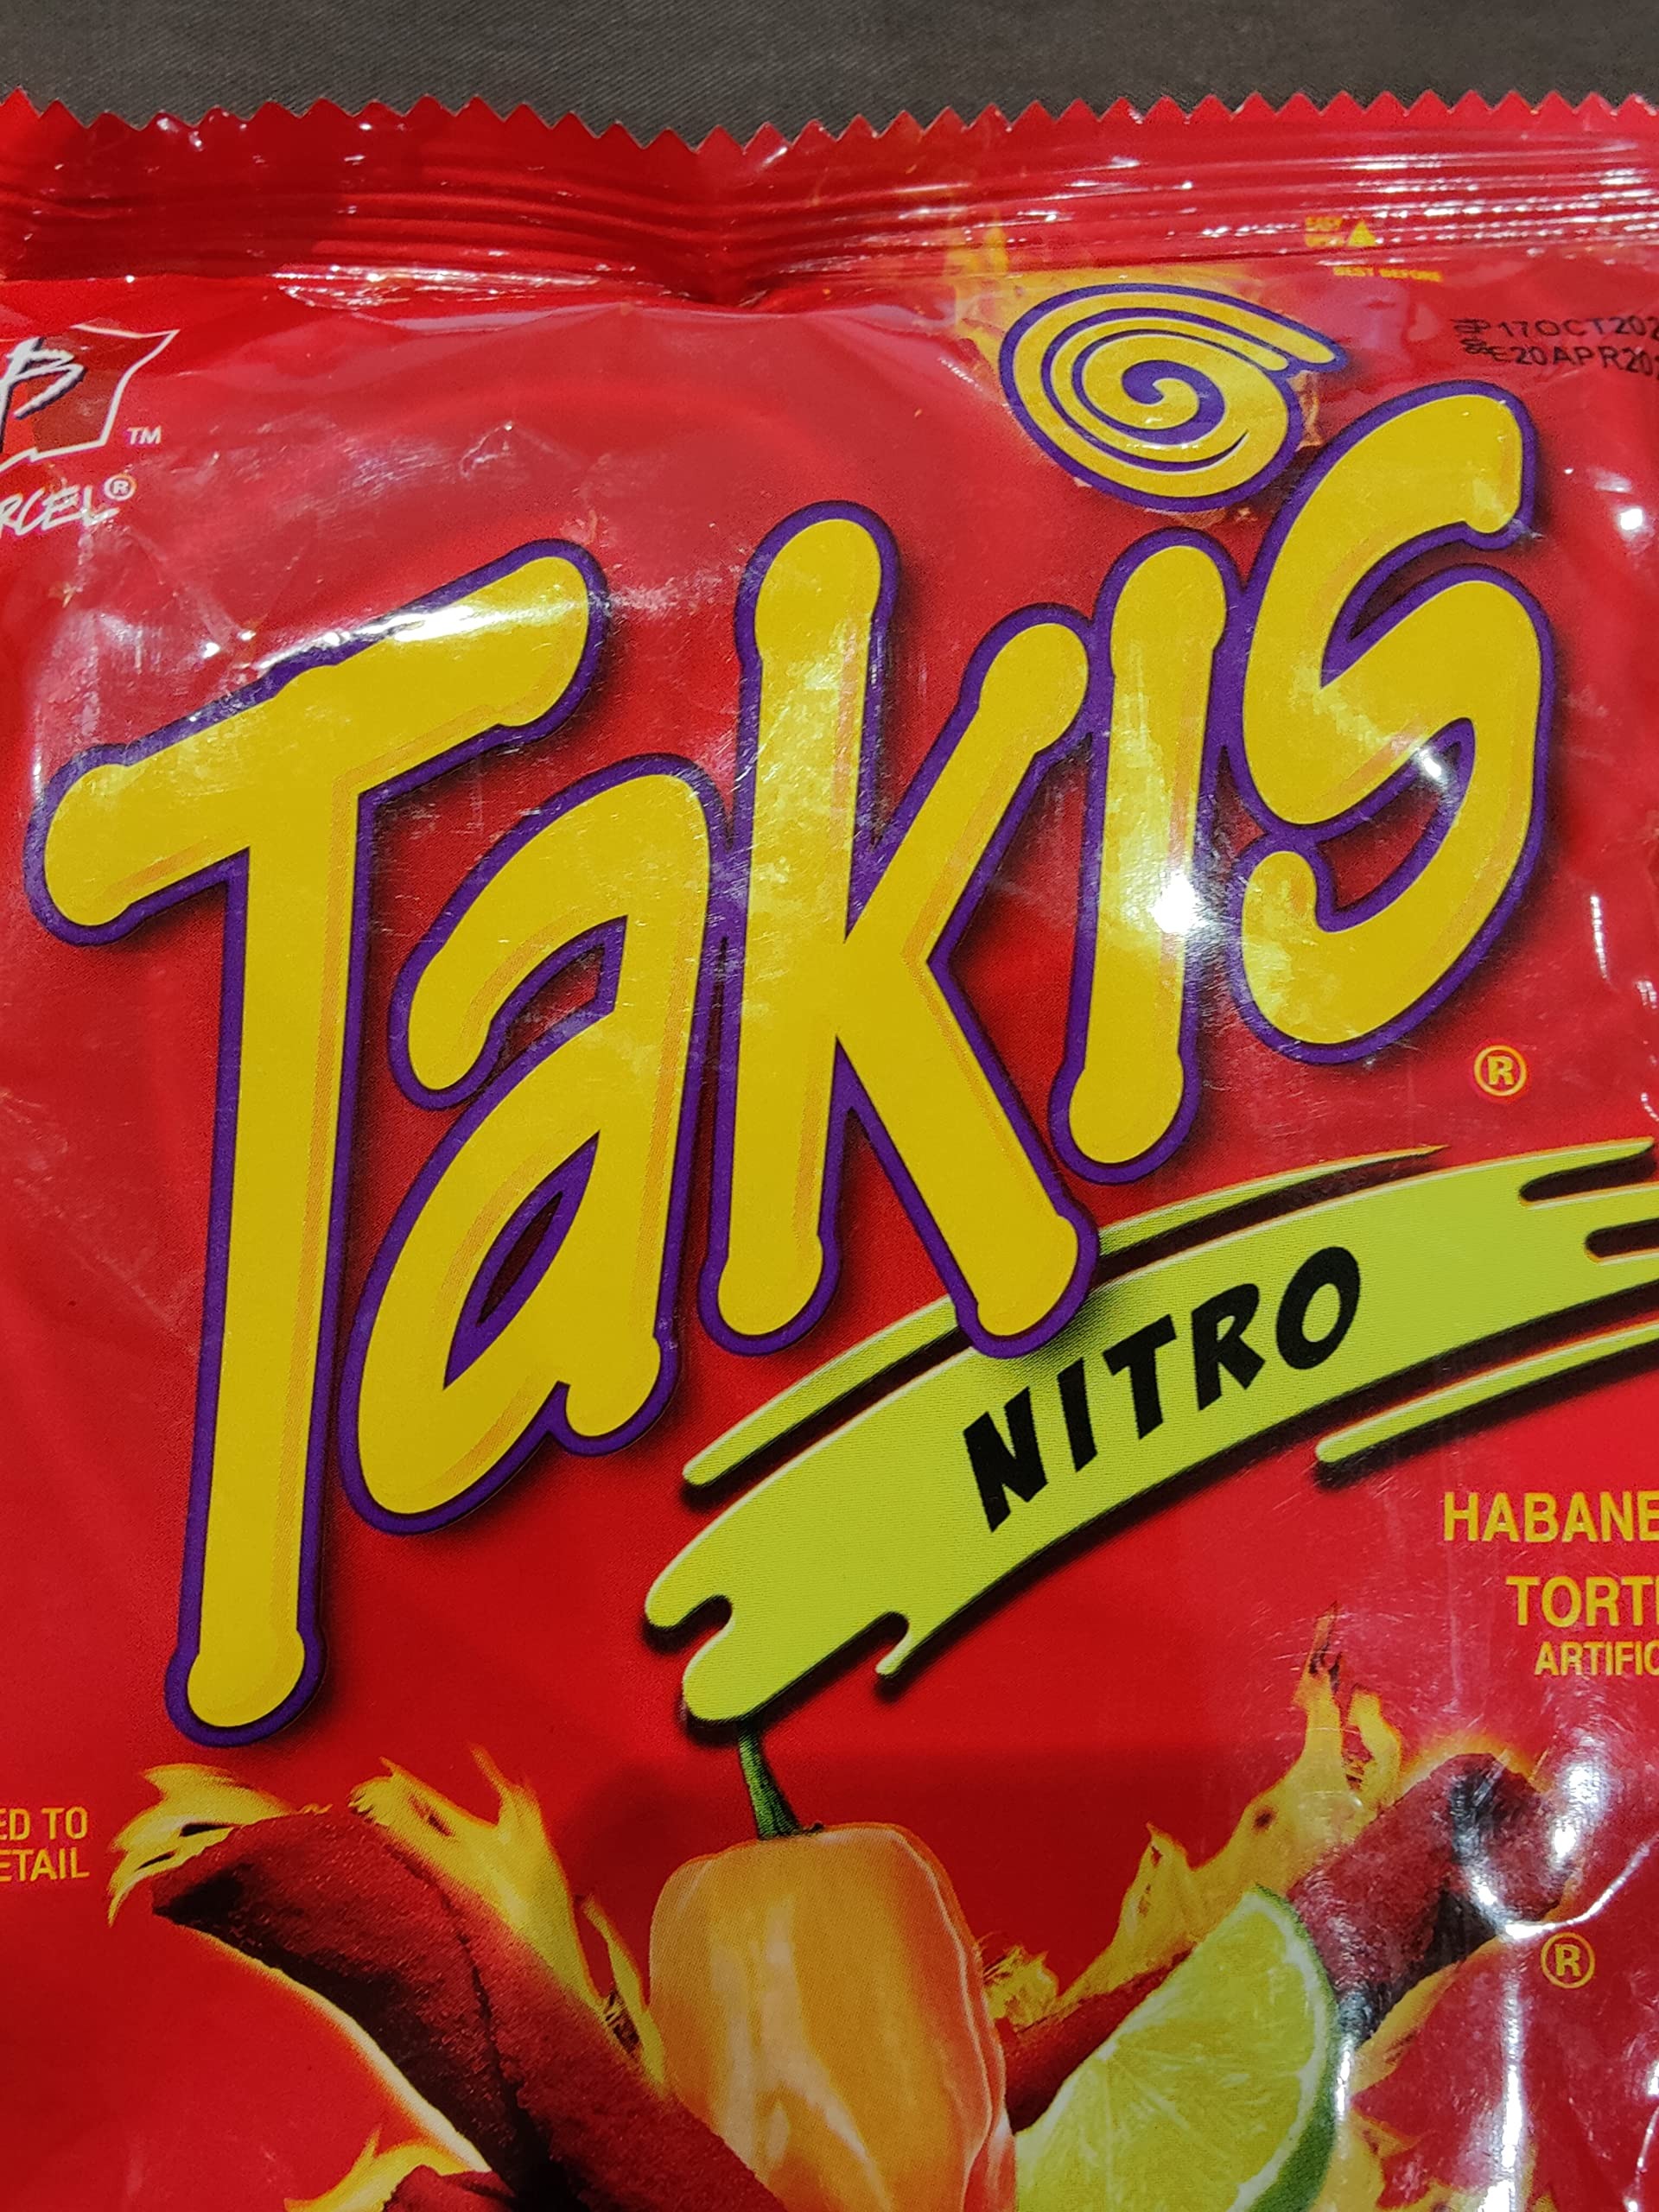
Item Name: Barcel, Nitro Takis Chips, 9.9 oz
Product Description: Tortilla Chips And Crisps
Value: 9.9
Unit: Ounce

Price: 4.74